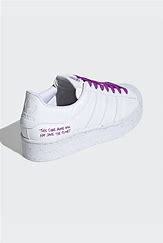
Brand: Adidas
Model: Superstar Bold